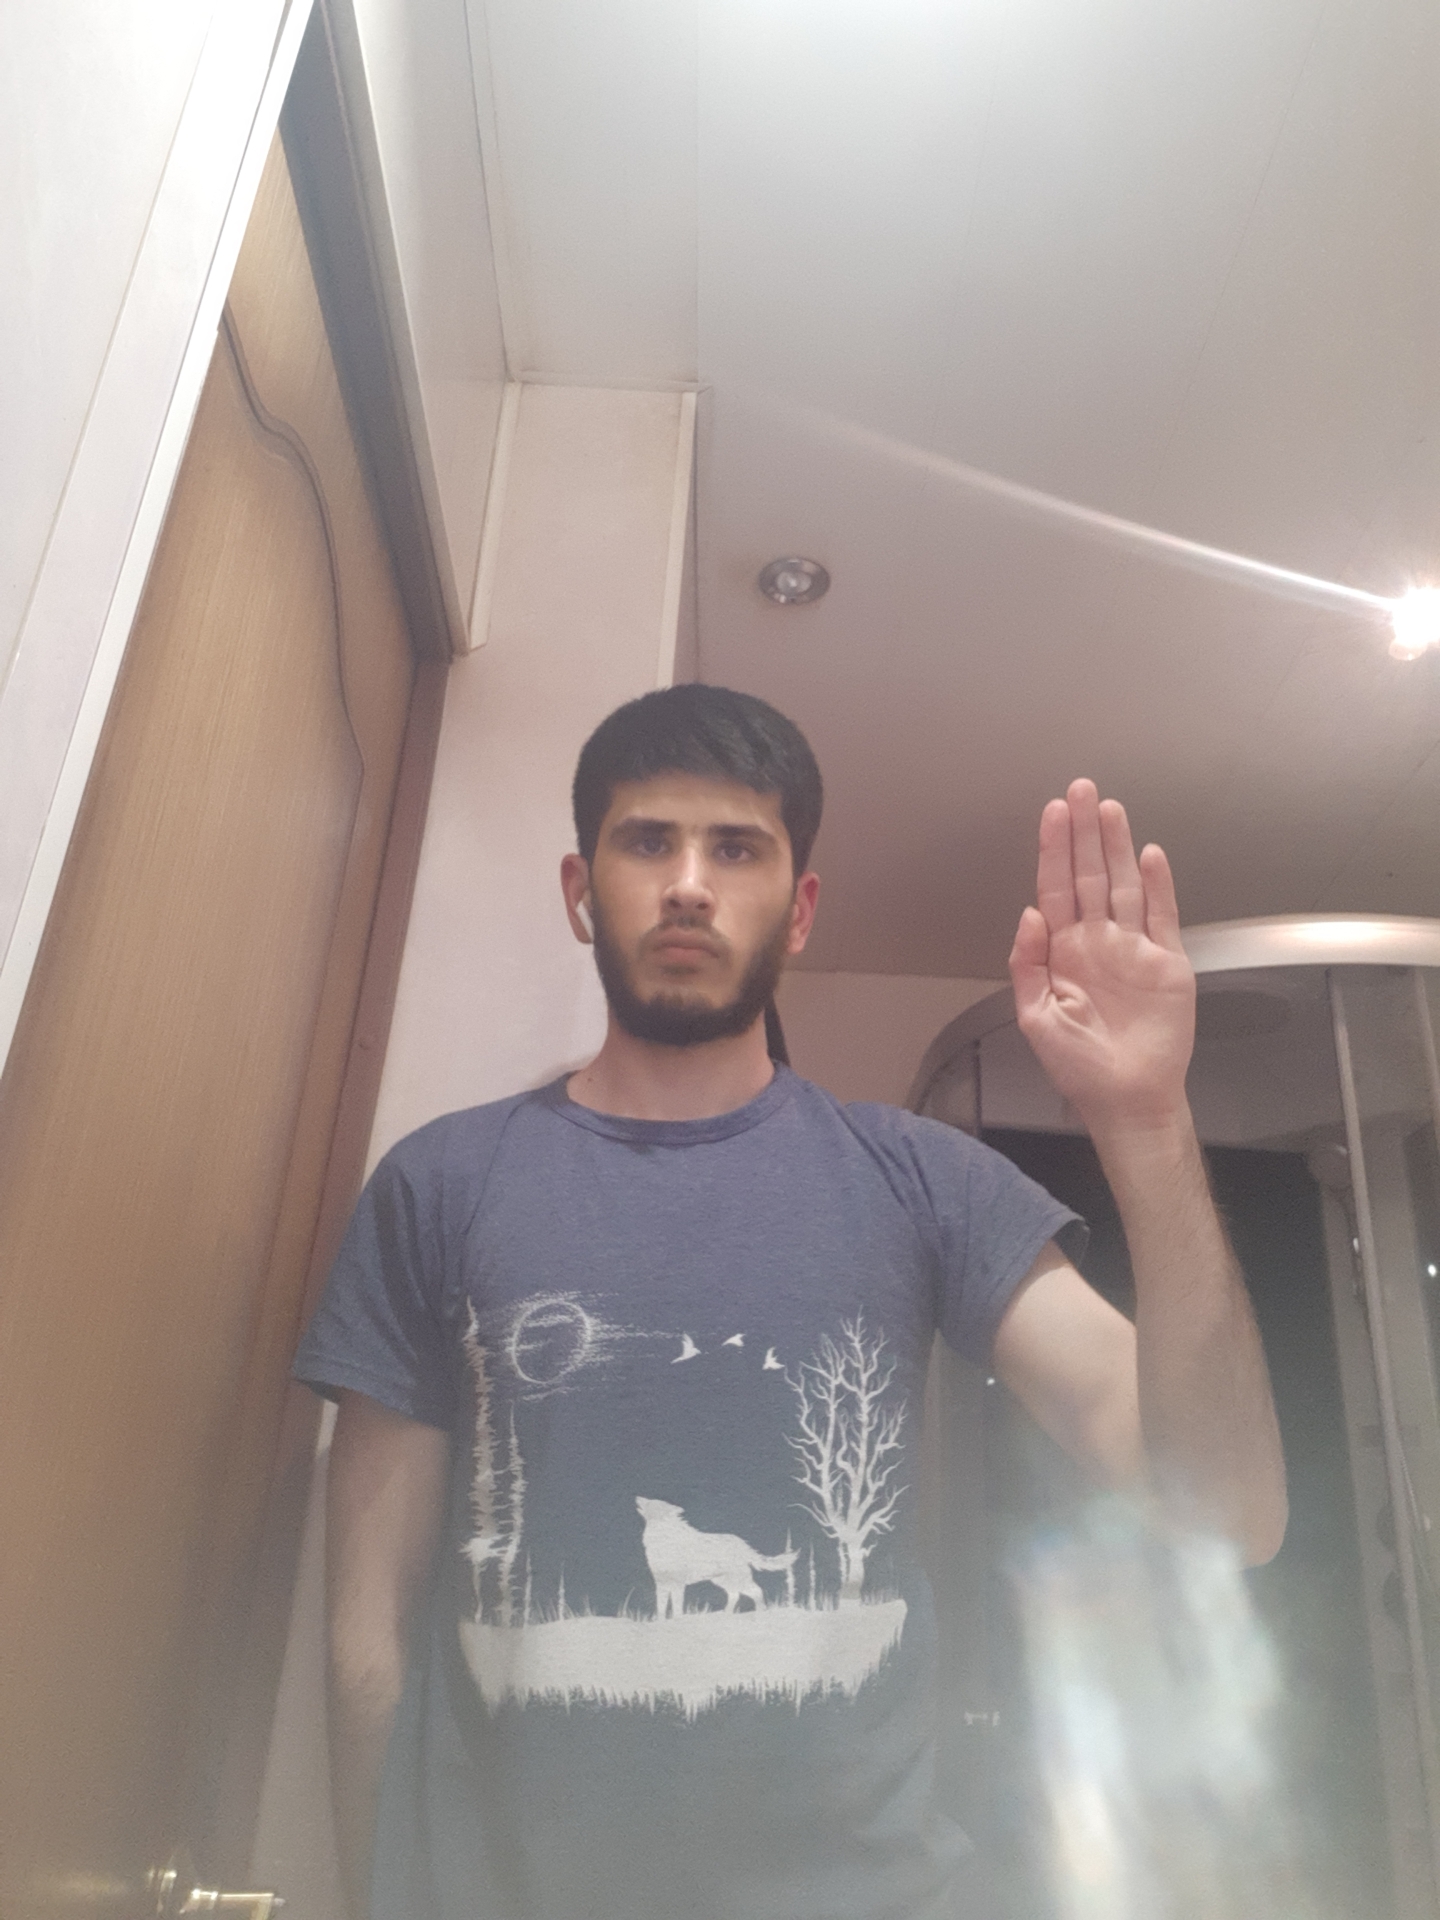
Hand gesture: stop